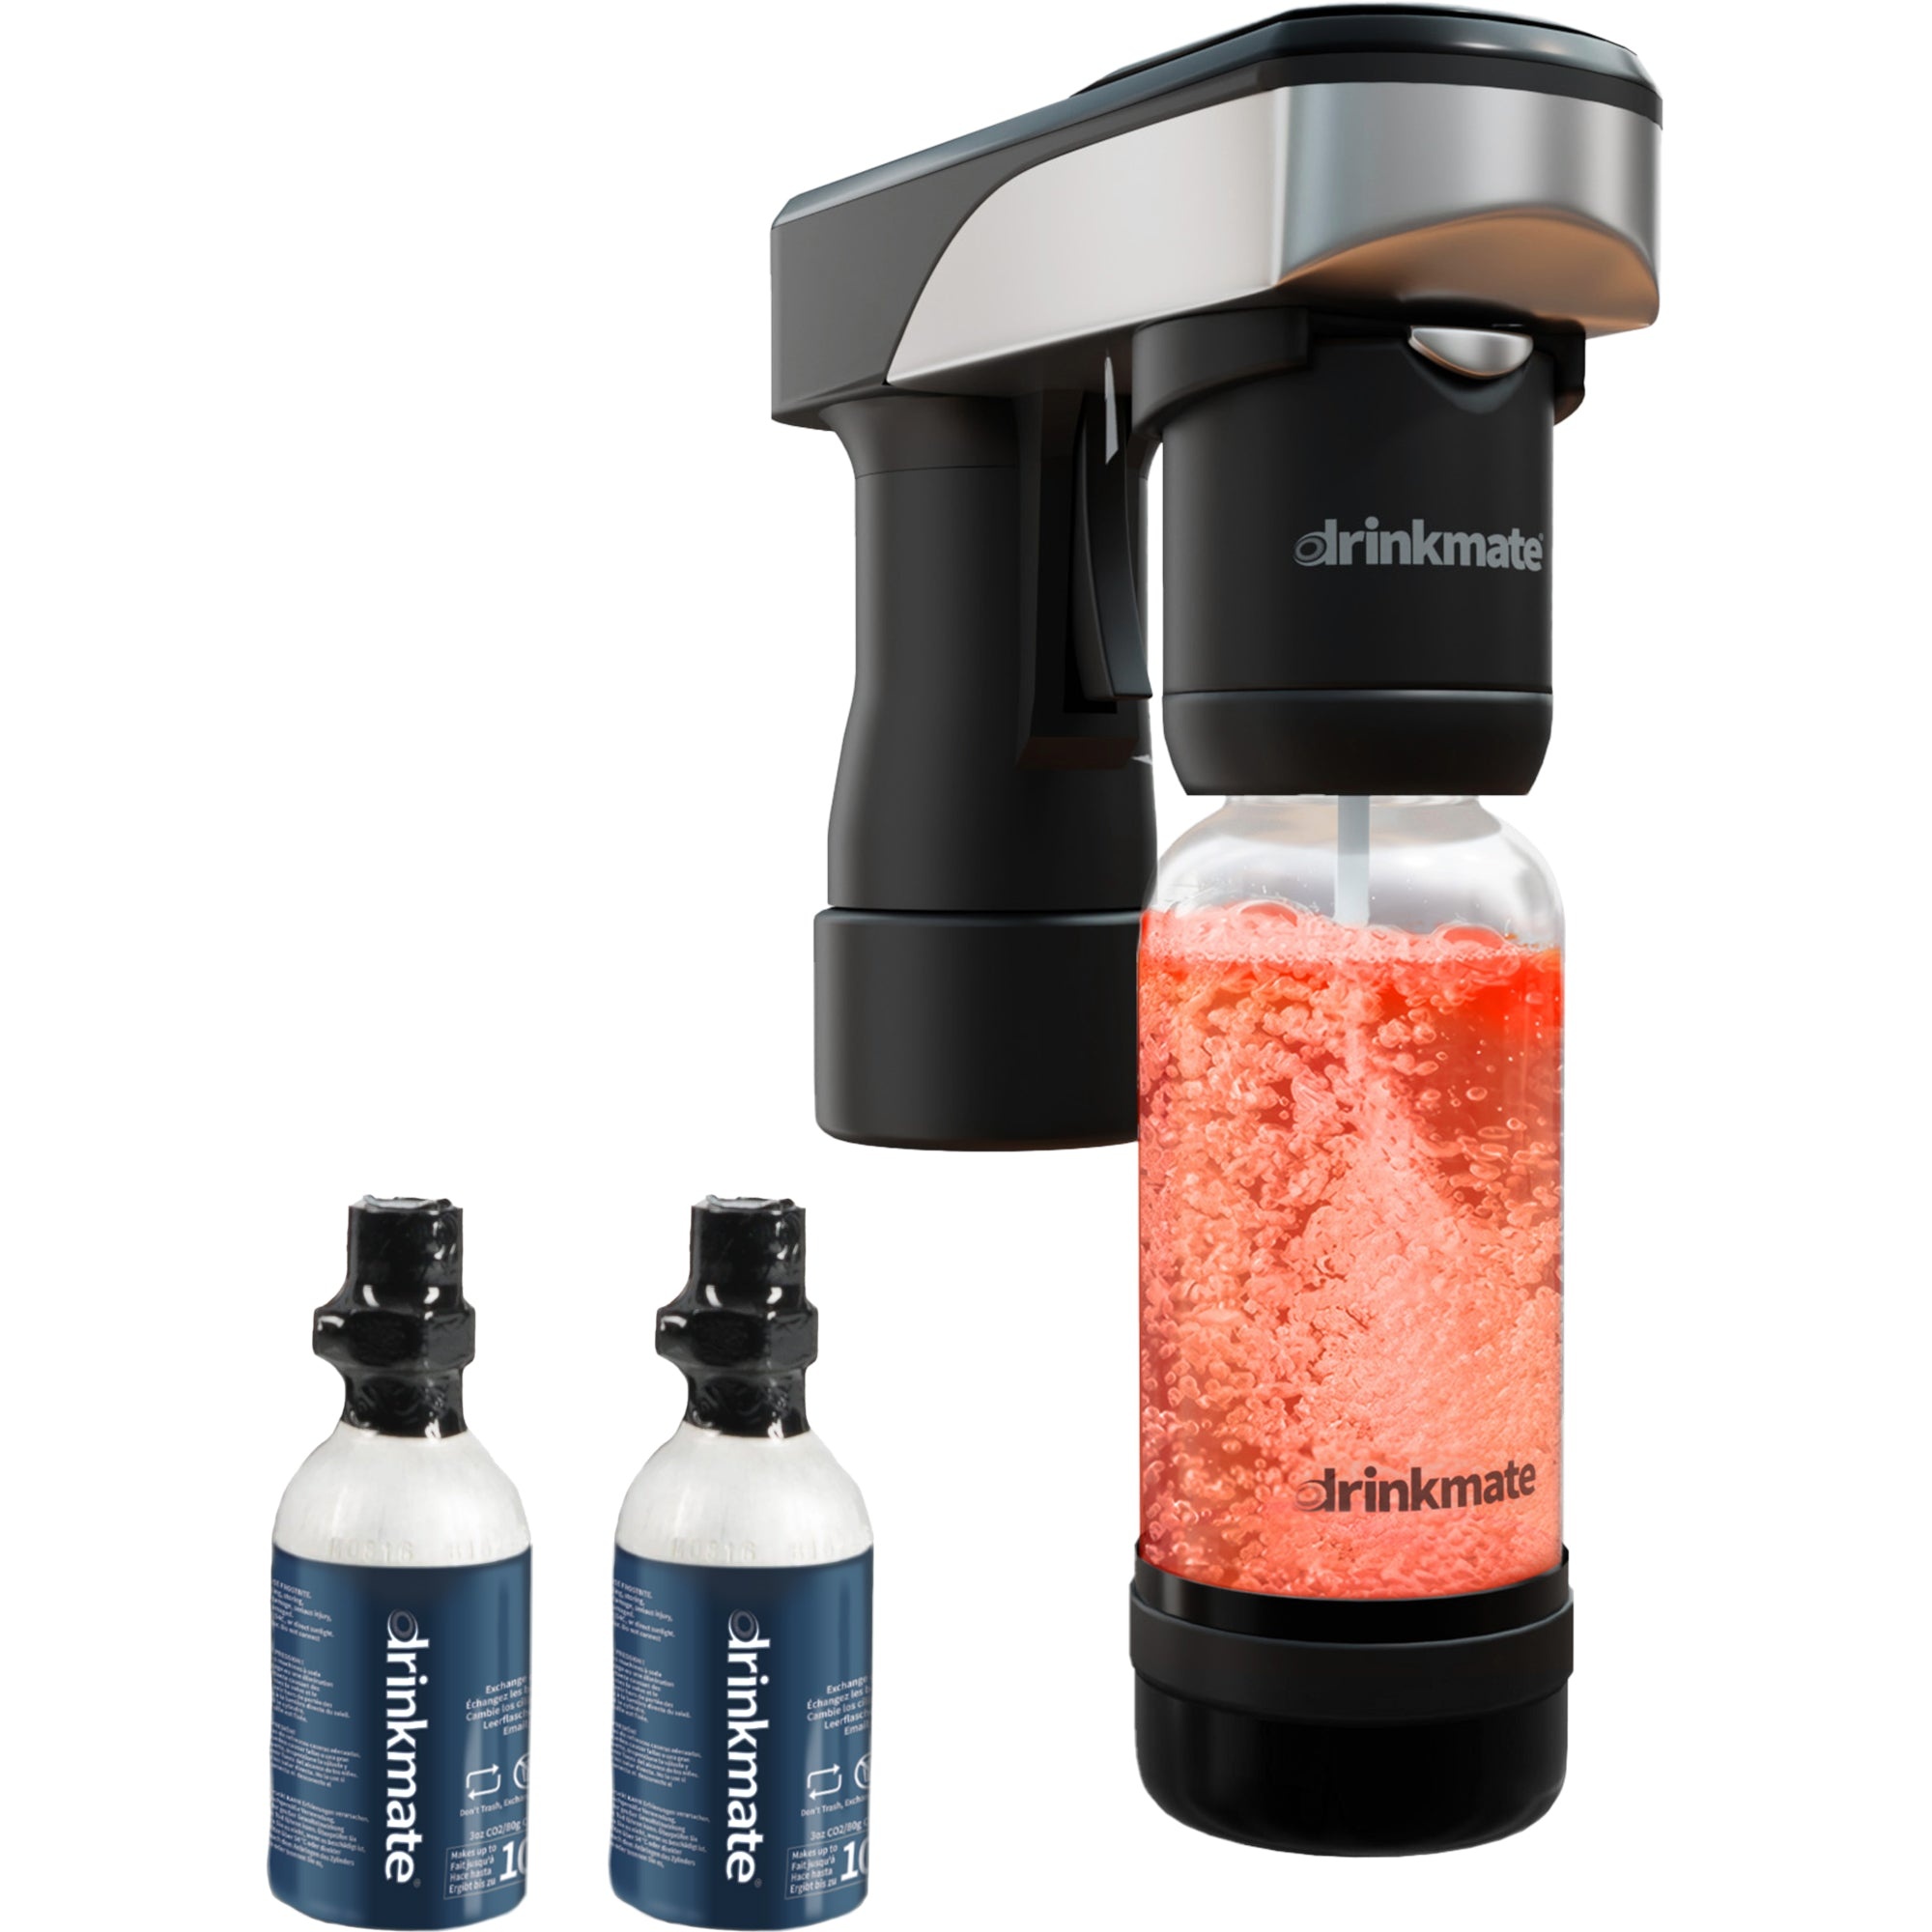
Drinkmate Spritzer Portable Machine, includes two 3oz cylinders
Introducing Drinkmate Spritzer, the most versatile soda maker in the Drinkmate family! It offers the same capability to sparkle any drink as the popular OmniFizz countertop machine, but with its portable, hand-held design, you can easily take it on-the-go! It's great for camping, hiking, storing in an RV, or in a drawer. The Drinkmate Spritzer is a fun and versatile product that is sure to wow your guests at the next get together. Comes with two refillable 3oz cylinders, which carbonates up to 40 half-liter bottles of your favorite drinks (for cylinder exchange info, click here ). Plus, with the Drinkmate Spritzer Stand (sold separately), the Spritzer can easily transform into a countertop machine and utilize the standard threaded 60L CO2 . Get ready to spritz up your drinks like a pro!
Brand: Drinkmate USA
Category: Home & Garden > Kitchen & Dining > Kitchen Appliances > Soda Makers